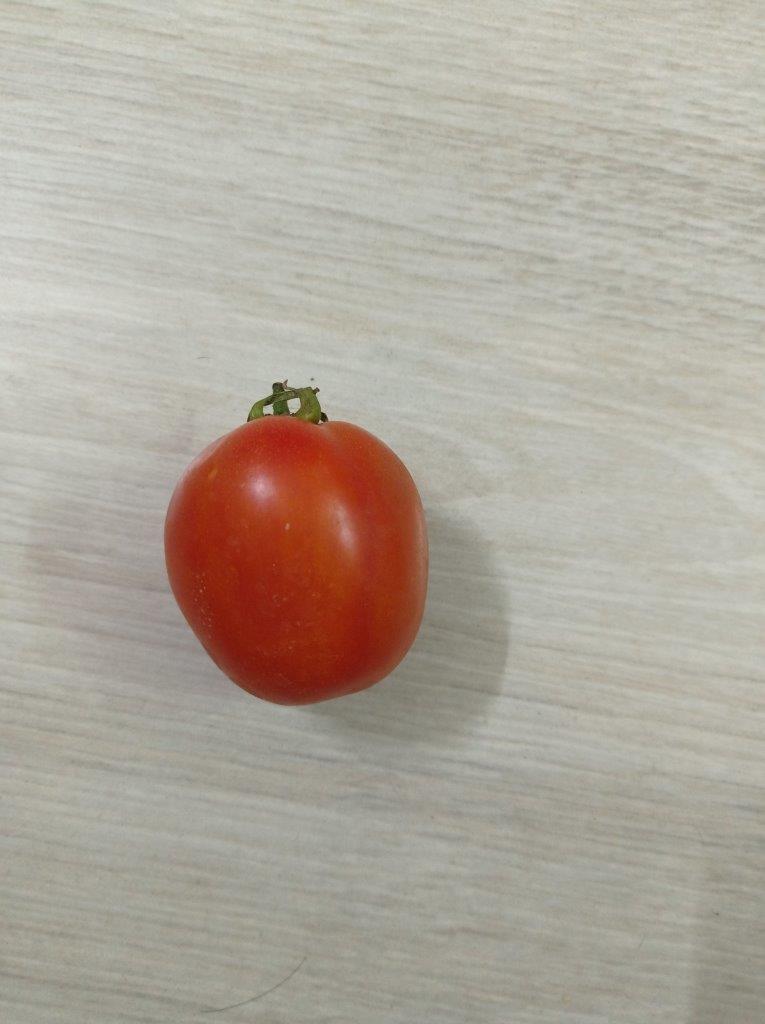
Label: Fresh